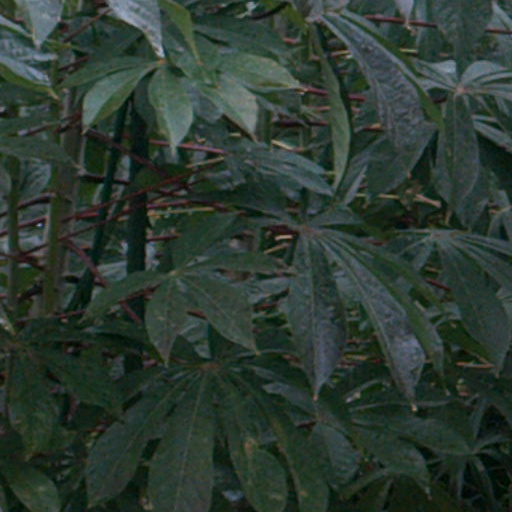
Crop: cassava